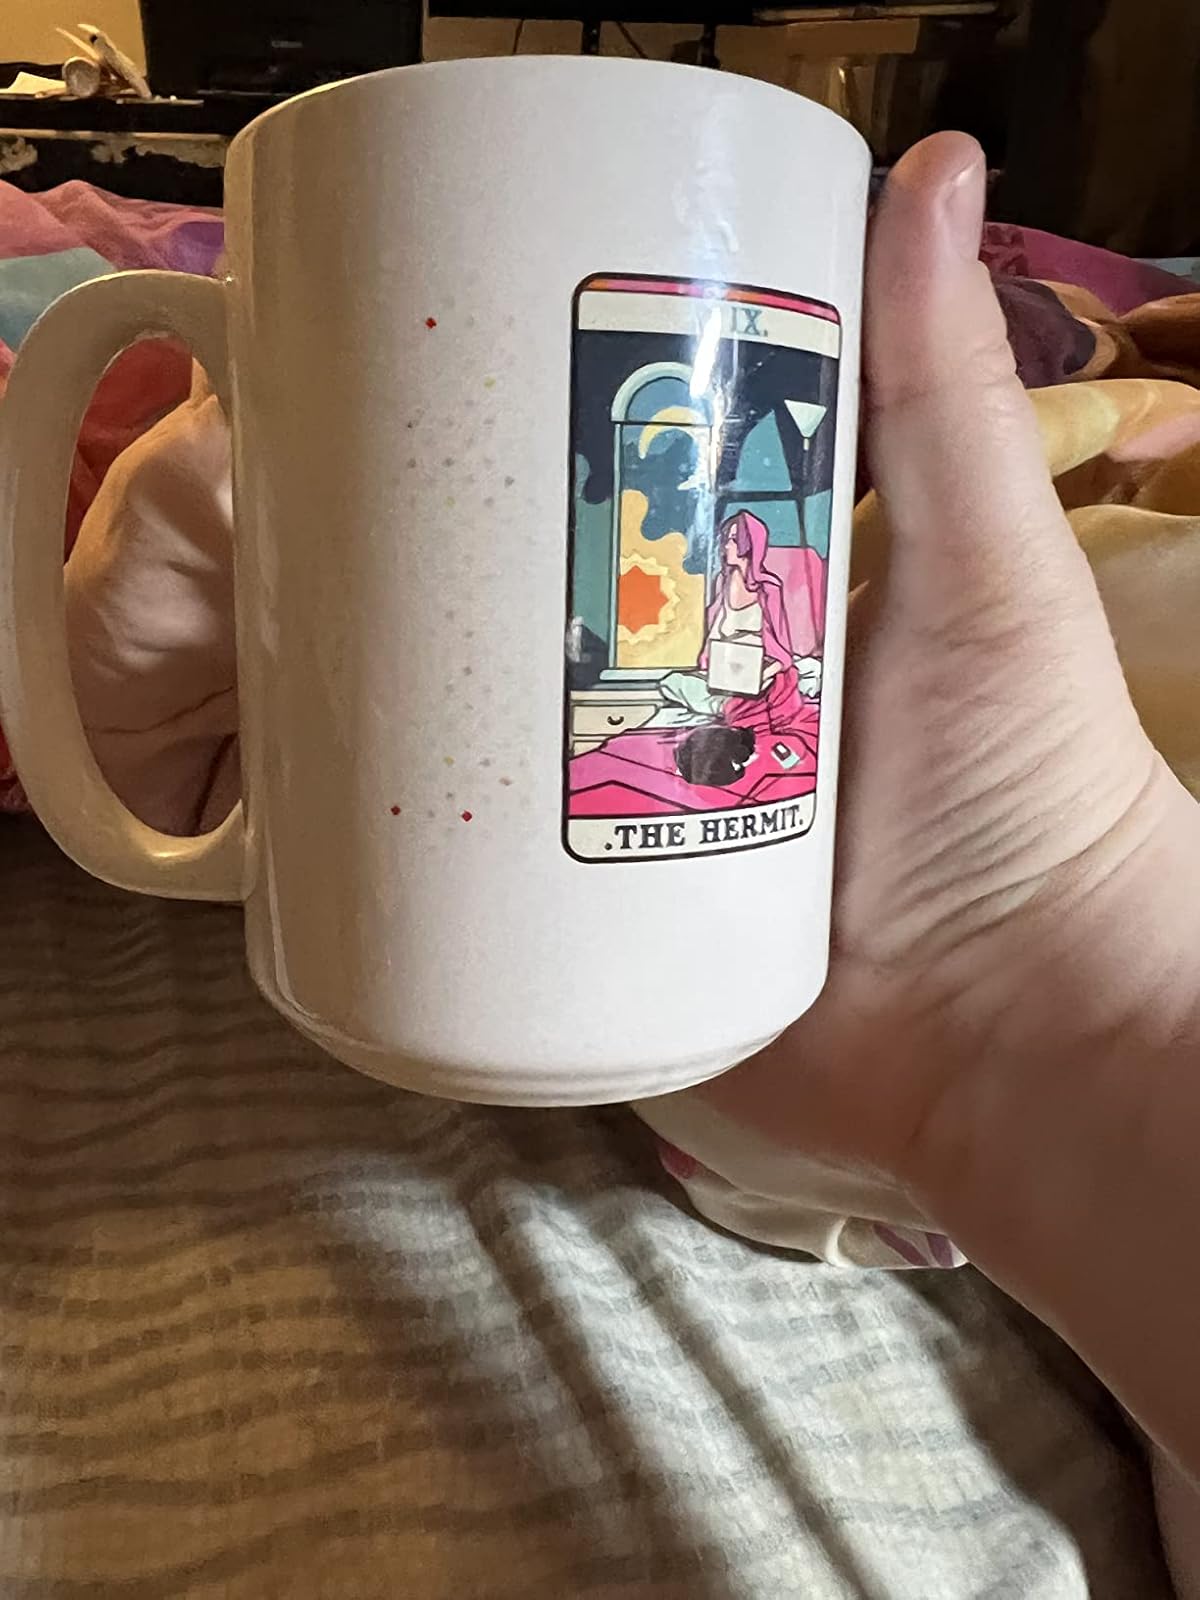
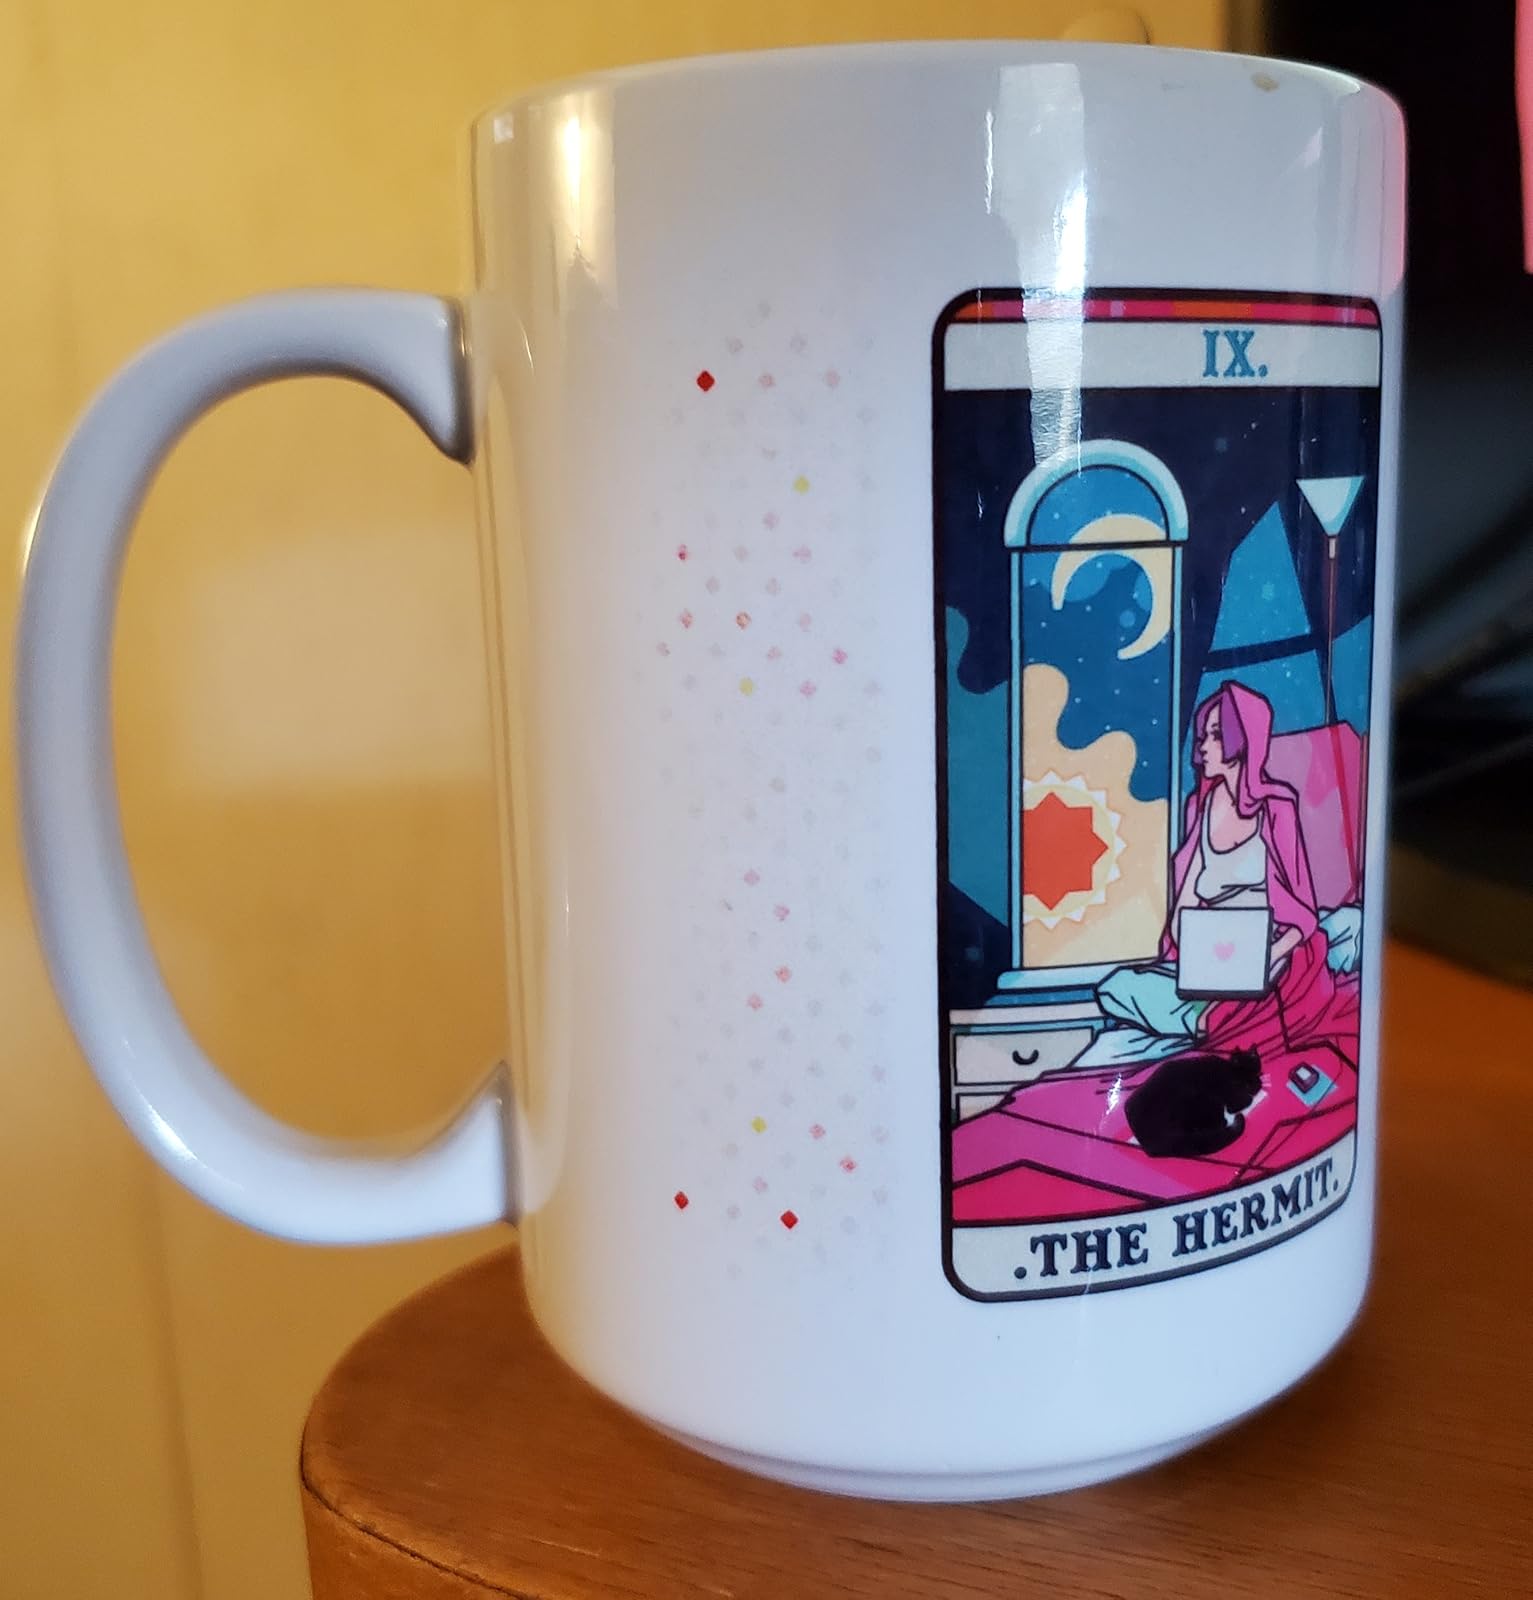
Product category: items_mug
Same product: yes